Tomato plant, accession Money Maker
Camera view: tilt-top (135 deg); turntable rotation: 30 degrees
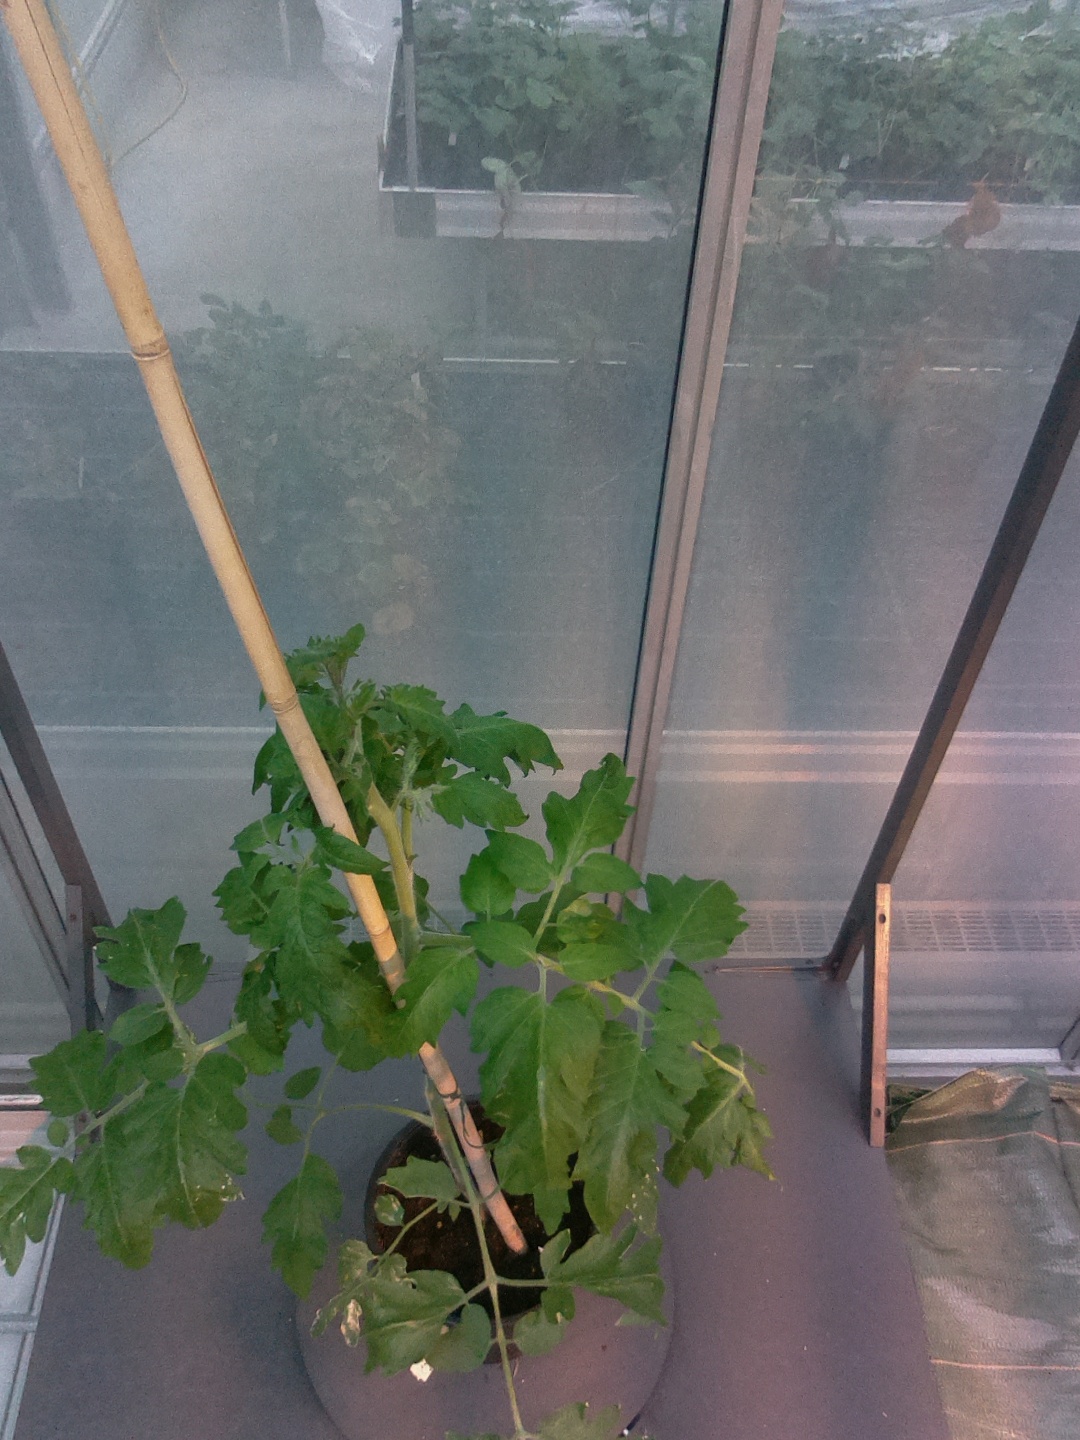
BBCH growth stage 53: 3 inflorescences visible